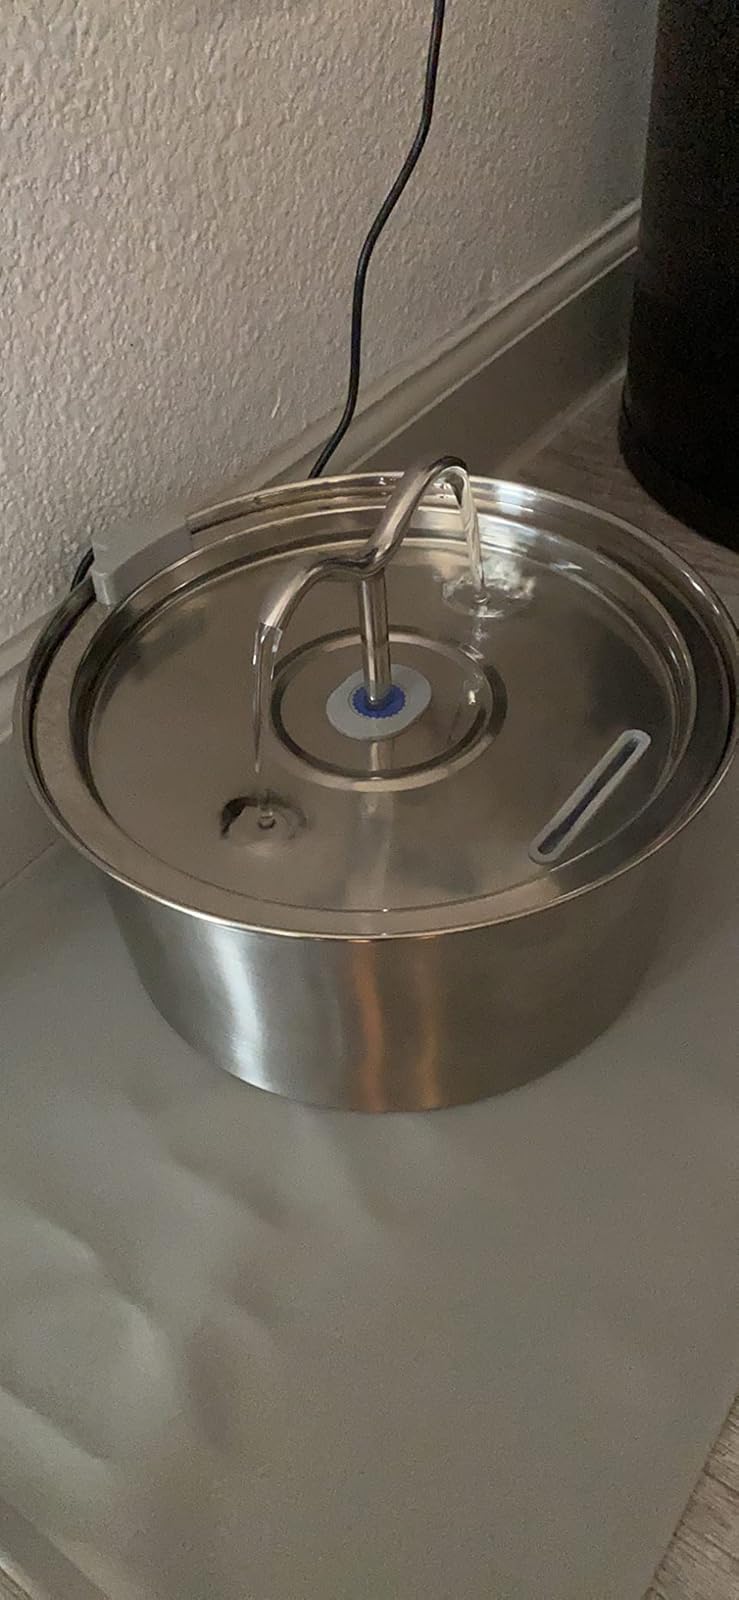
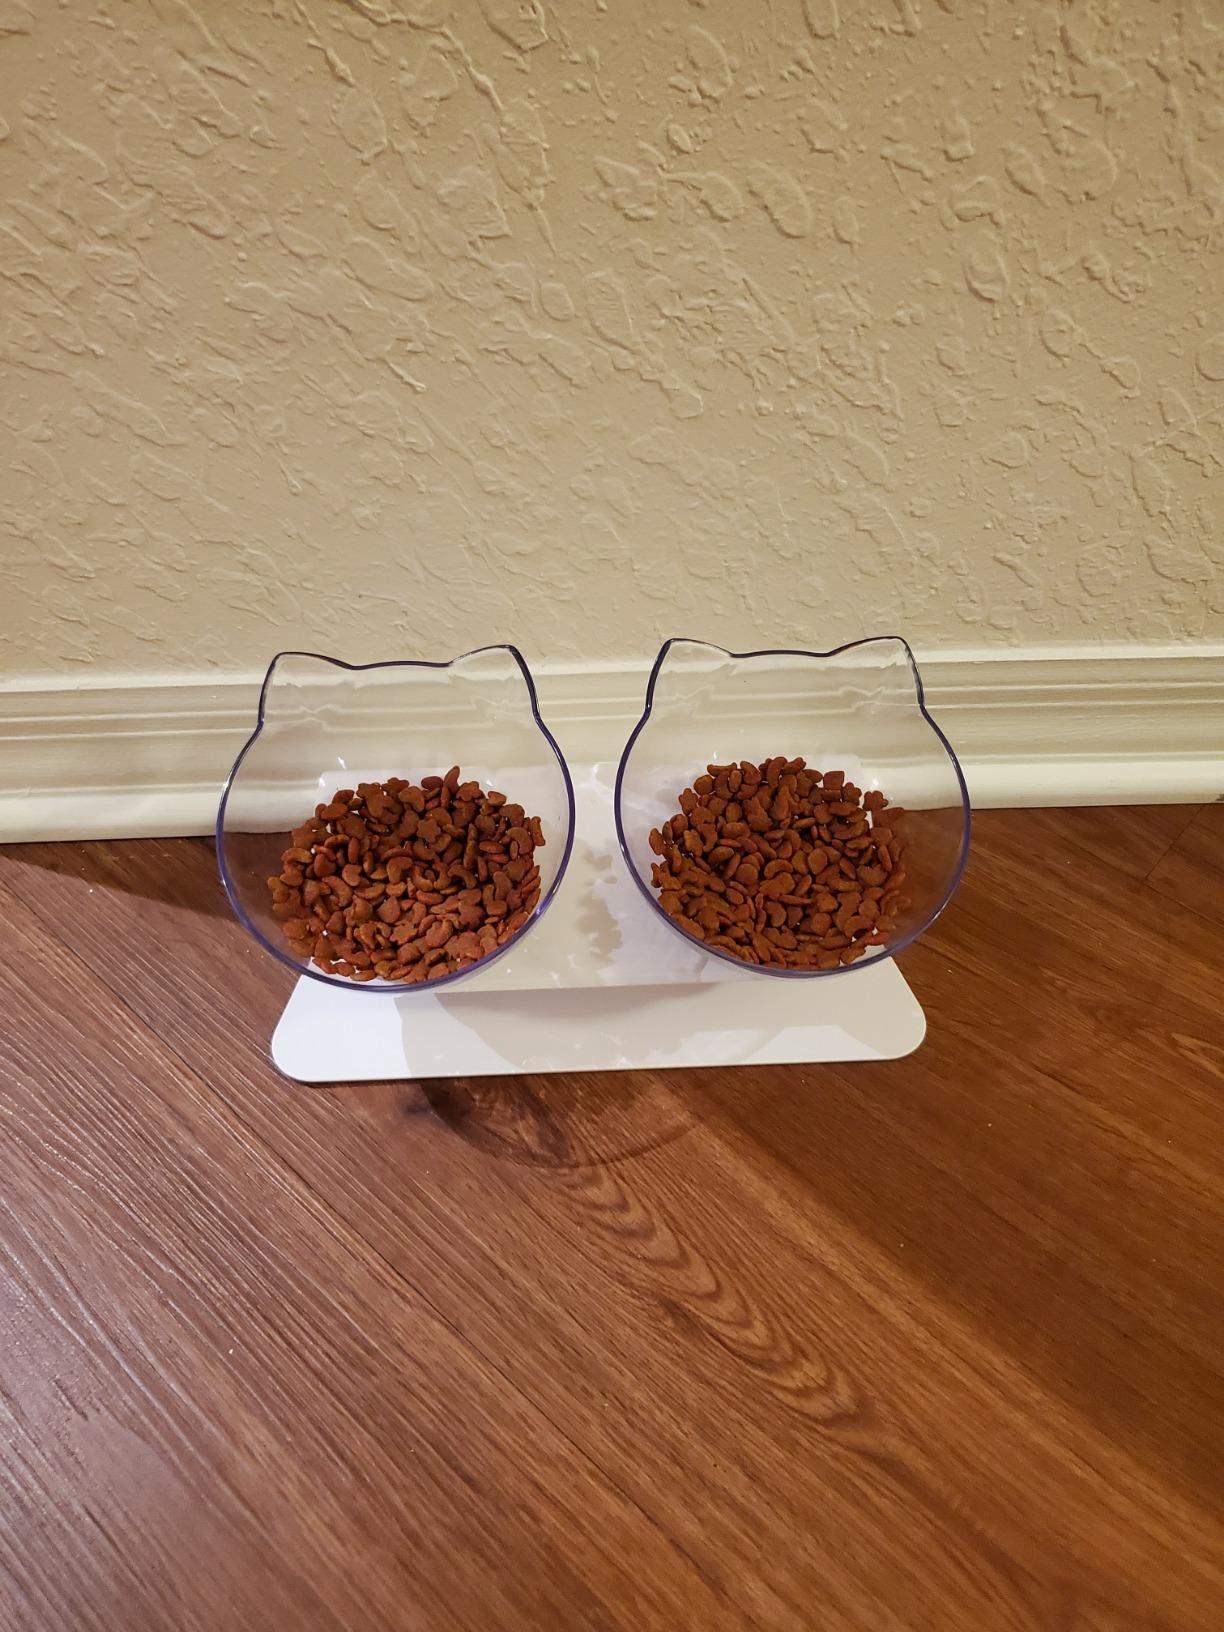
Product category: items_bowl
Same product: no